Vushtrri

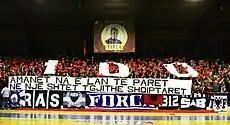
Hall of Sports "Jeton Terstena-TOTA"

As well as the mosques, in Vushtrri there is another object from the Islamic tradition called Tyrbe. It is located in the city's park and it is believed that was built nearly 200 years ago. Its shape is octagonal, and in the inside there are 6 tombs of the people who had military functions.